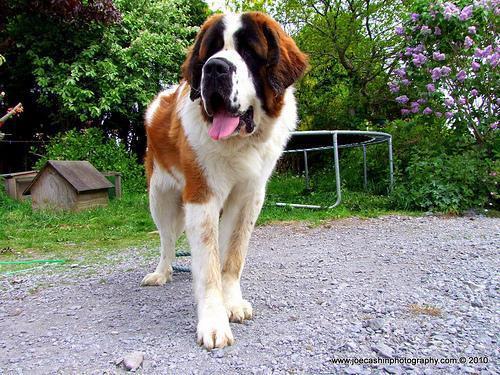
saint bernard